South Vietnam Air Force

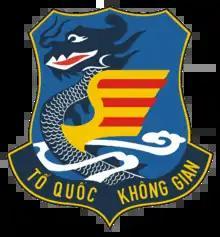
Emblem of the South Vietnamese air force

The South Vietnam Air Force, officially the Republic of Vietnam Air Force (RVNAF) (sometimes referred to as the Vietnam Air Force or VNAF), was the aerial branch of the Republic of Vietnam Military Forces, the official military of the Republic of Vietnam (South Vietnam) from 1955 to 1975. The RVNAF began with a few hand-picked men chosen to fly alongside French pilots during the State of Vietnam era (1949–55).